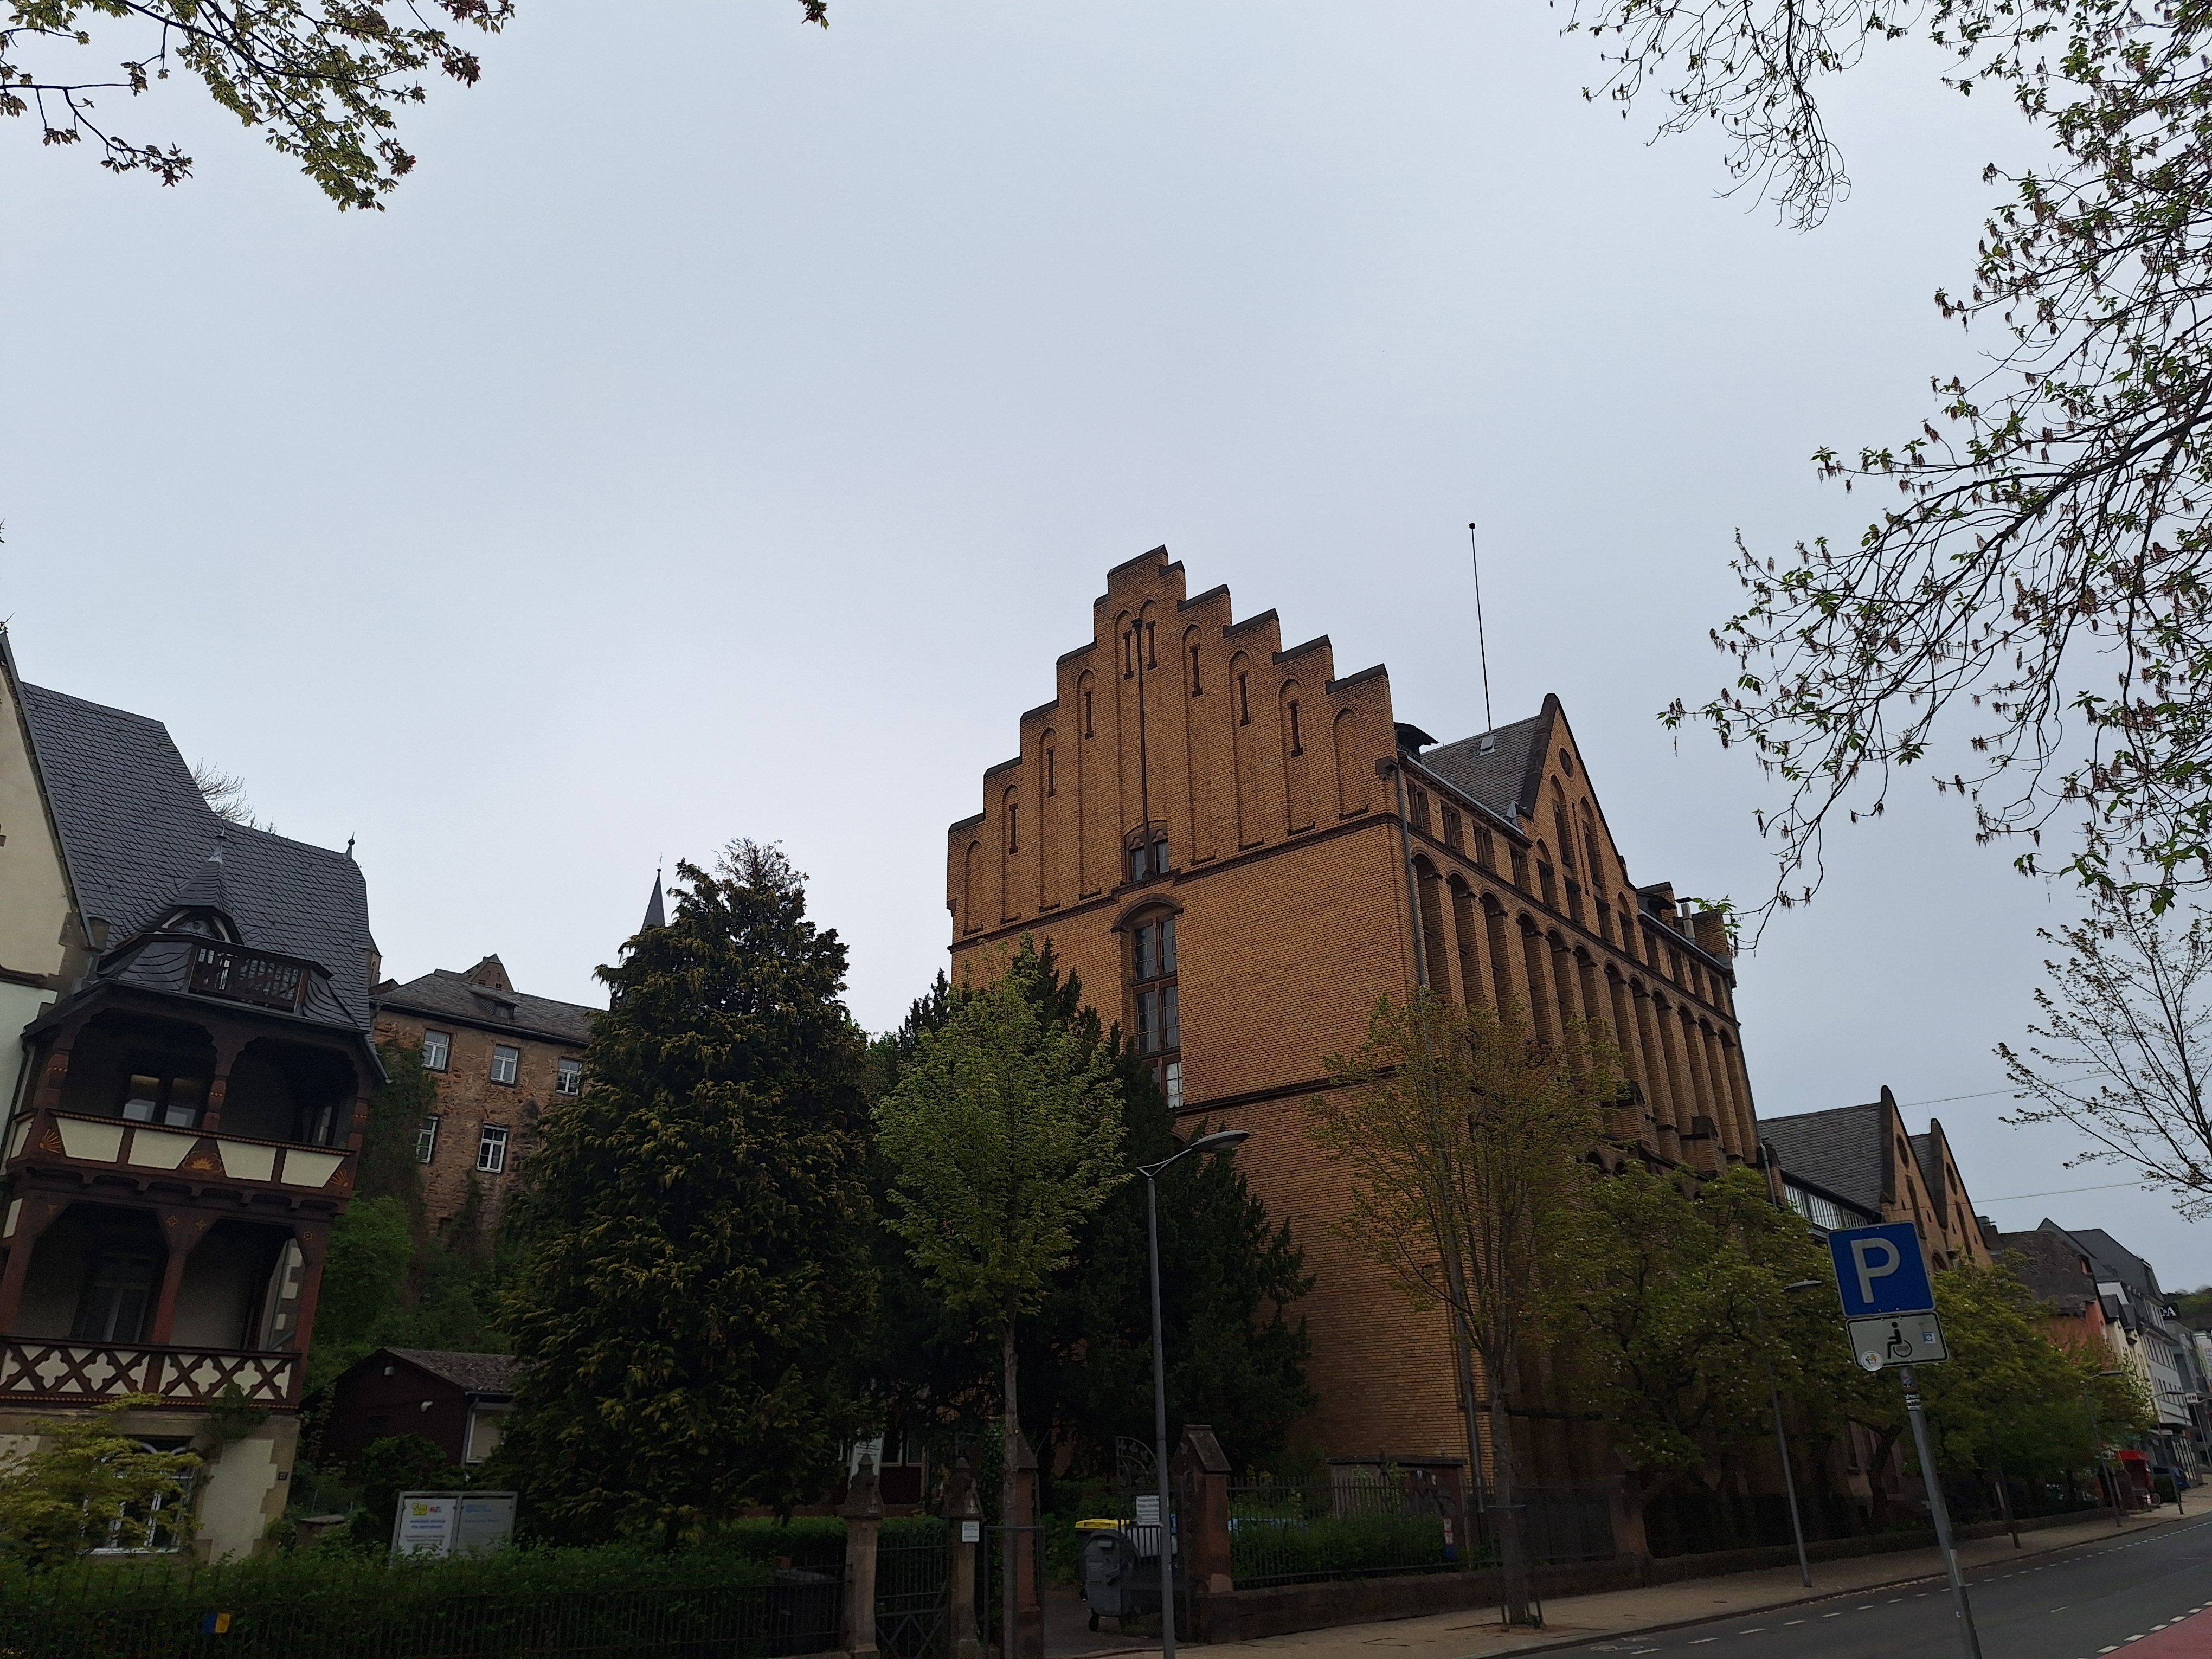
Building: Universitätsstraße 25